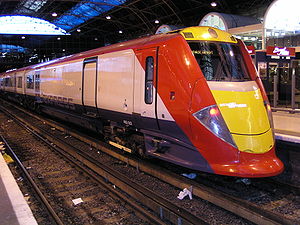
Victoria Station / National Rail / Historie / British Railways-station
Gatwick Express på Victoria i 2003.
Victoria Station, også kendt som London Victoria, er et stationskompleks for både fjerntog og London Underground i det centrale London i bydelen City of Westminster. Den er opkaldt efter den nærliggende Victoria Street og ikke efter Dronning Victoria. Den er den næsttravleste jernbaneterminal i London, kun overgået af Waterloo, og indeholder lufthavnsfaciliteter for passagerer, der rejser med tog til Gatwick Airport. Området omkring stationen er også blevet et vigtigt skiftested for andre transportformer: der er en busstation for lokalbusser i forgården og den nærliggende Victoria Coach Station er en terminal for langtursrutebiler med destinationer i hele nationen. Victoria er i takstzone 1.